Islam in New York City

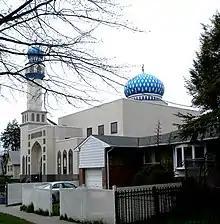
Mosque in Queens, New York City with classical dome architecture

The ethnic background of New York City's Muslims reflects the diversity of the city at large. No other large city in the world contains such a well-proportioned split of Muslims by region of origin. The largest groups are South Asians, followed by African-Americans and West Africans. Other large communities include North Africans, Caribbean people, West Asians, Balkan Europeans, and Central Asians.